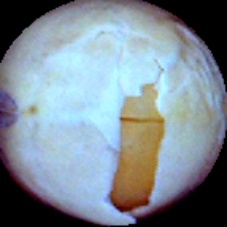
Label: Skin-damaged